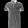
Label: T - shirt / top